RAF Wigtown

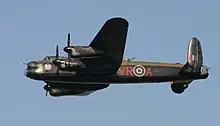
The Avro Lancaster saw service at RAF Wigtown as part of the Bomber Command Trials Unit

Flying operations resumed at RAF Wigtown in June 1947 with the arrival of the Trials Unit of RAF Bomber Command on the Station. Equipped with Avro Lancasters, the unit operated from the Station until May 1948.